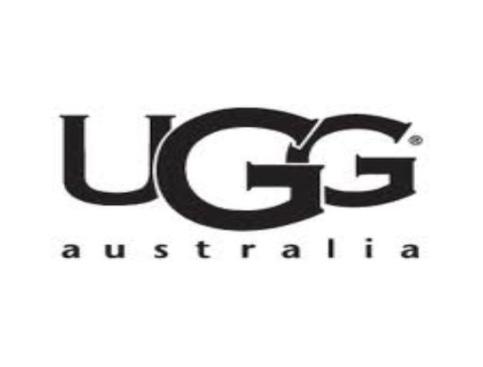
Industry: Clothes